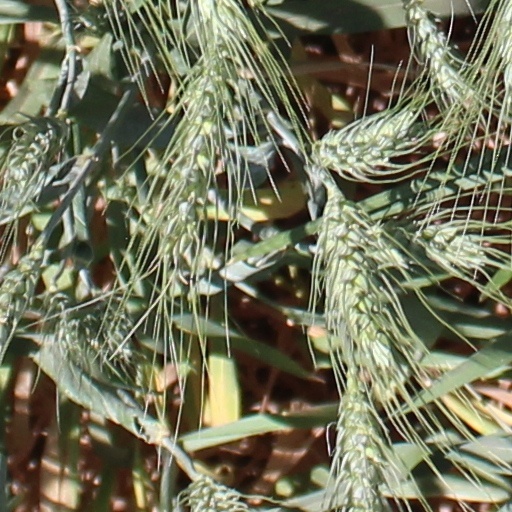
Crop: wheat